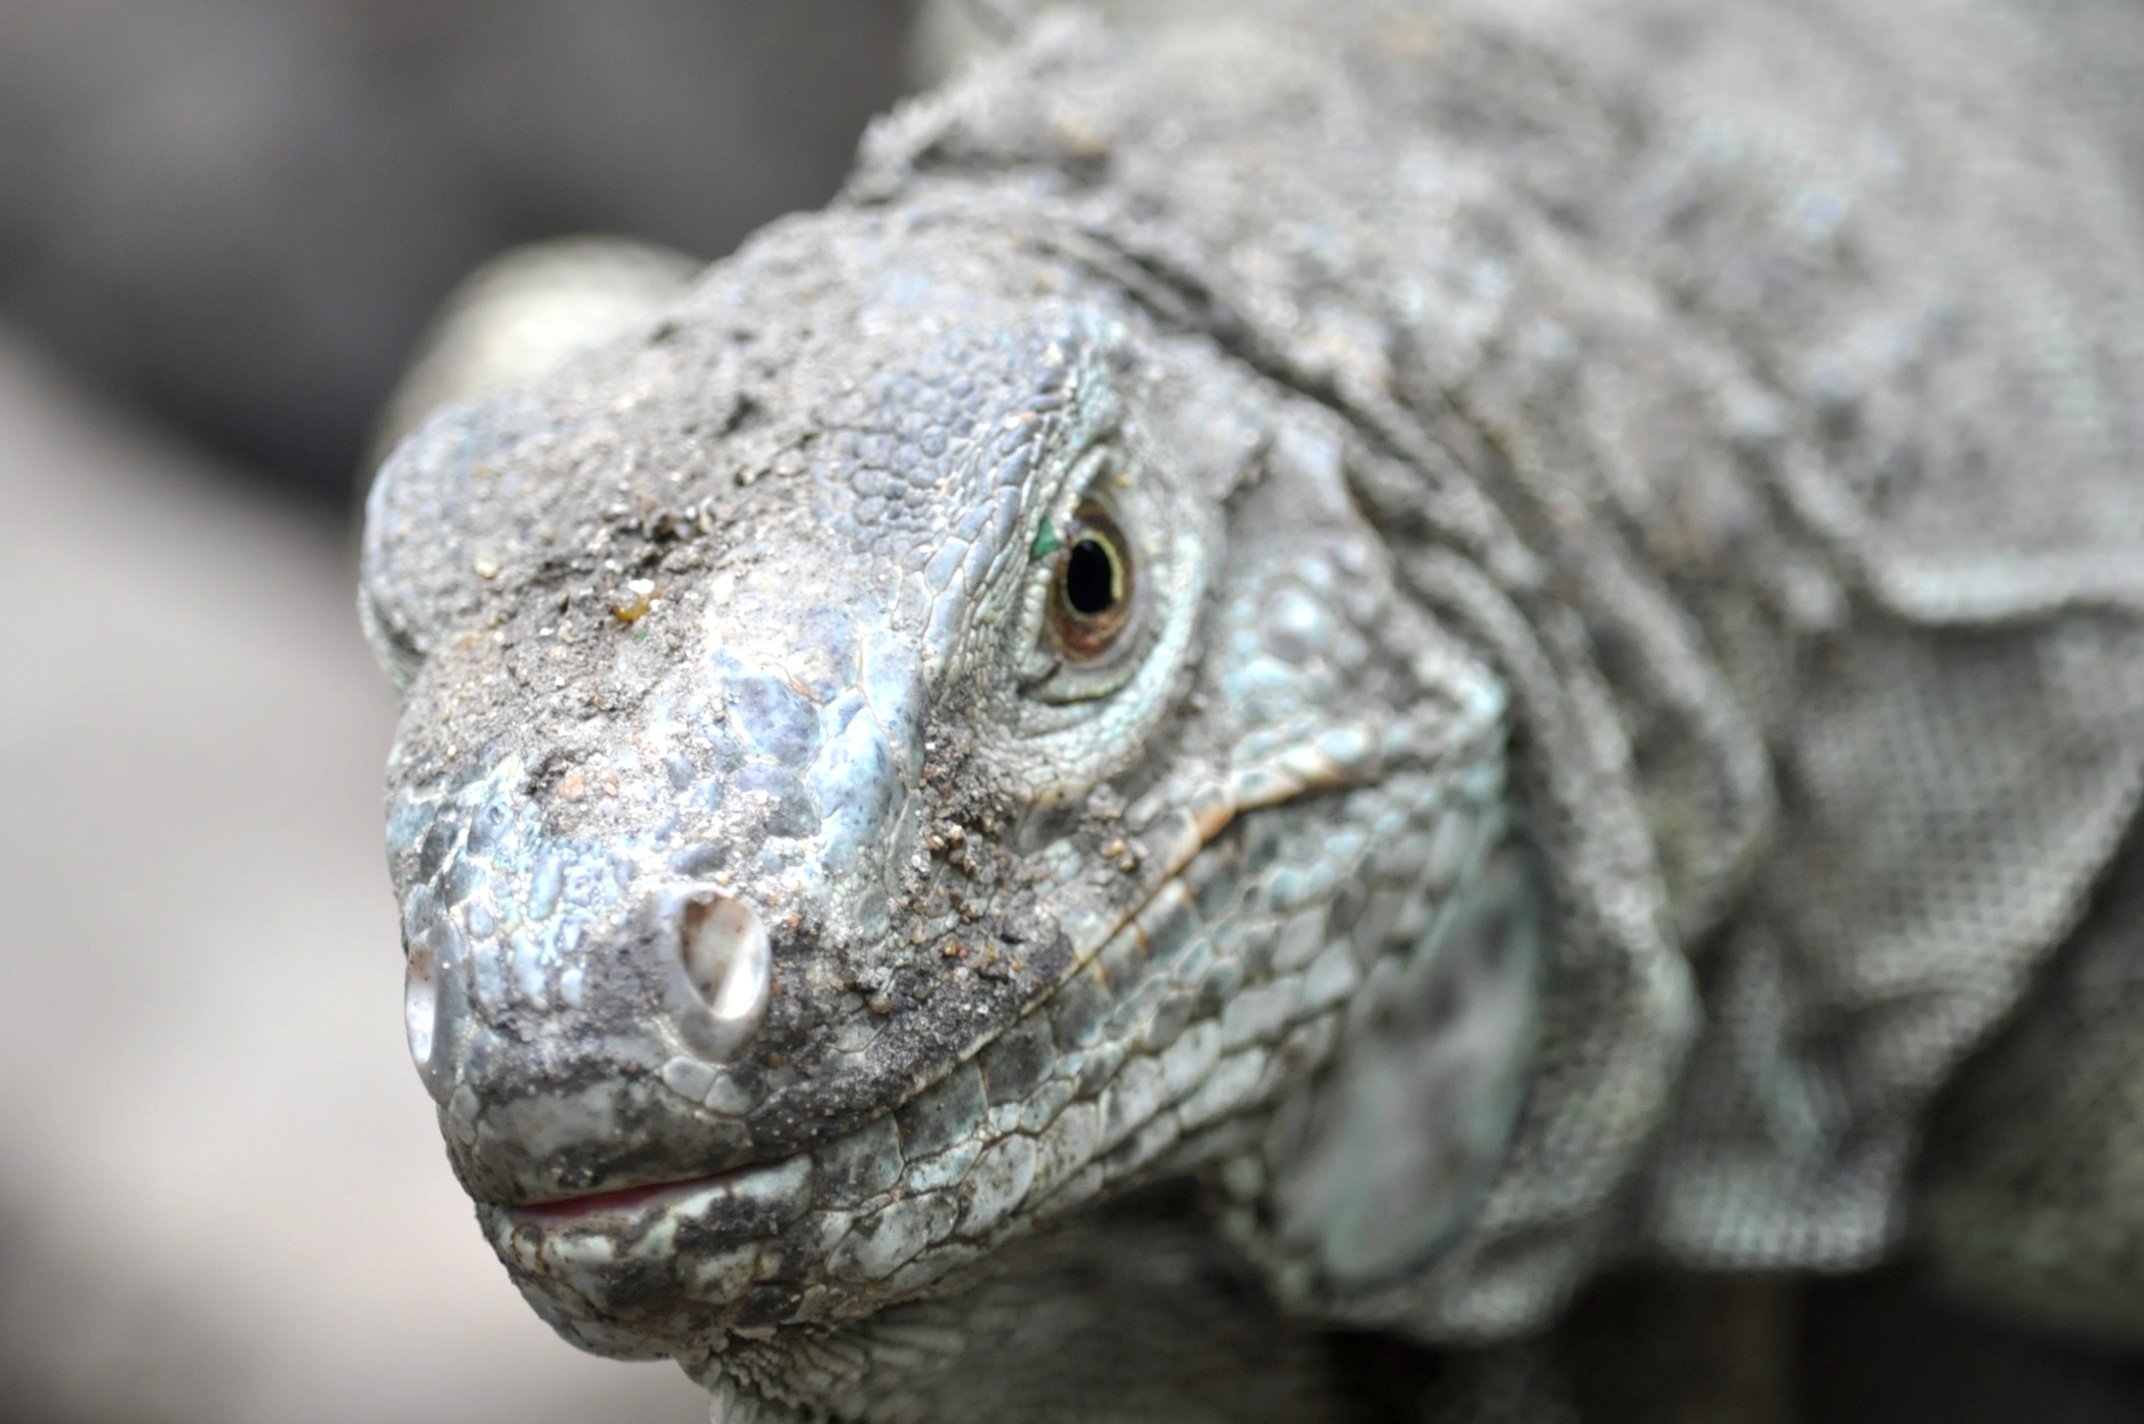
animal, wildlife, tropical, reptile, iguana, fauna, lizard, close up, face, tortoise, vertebrate, iguania, macro photography, scaled reptile